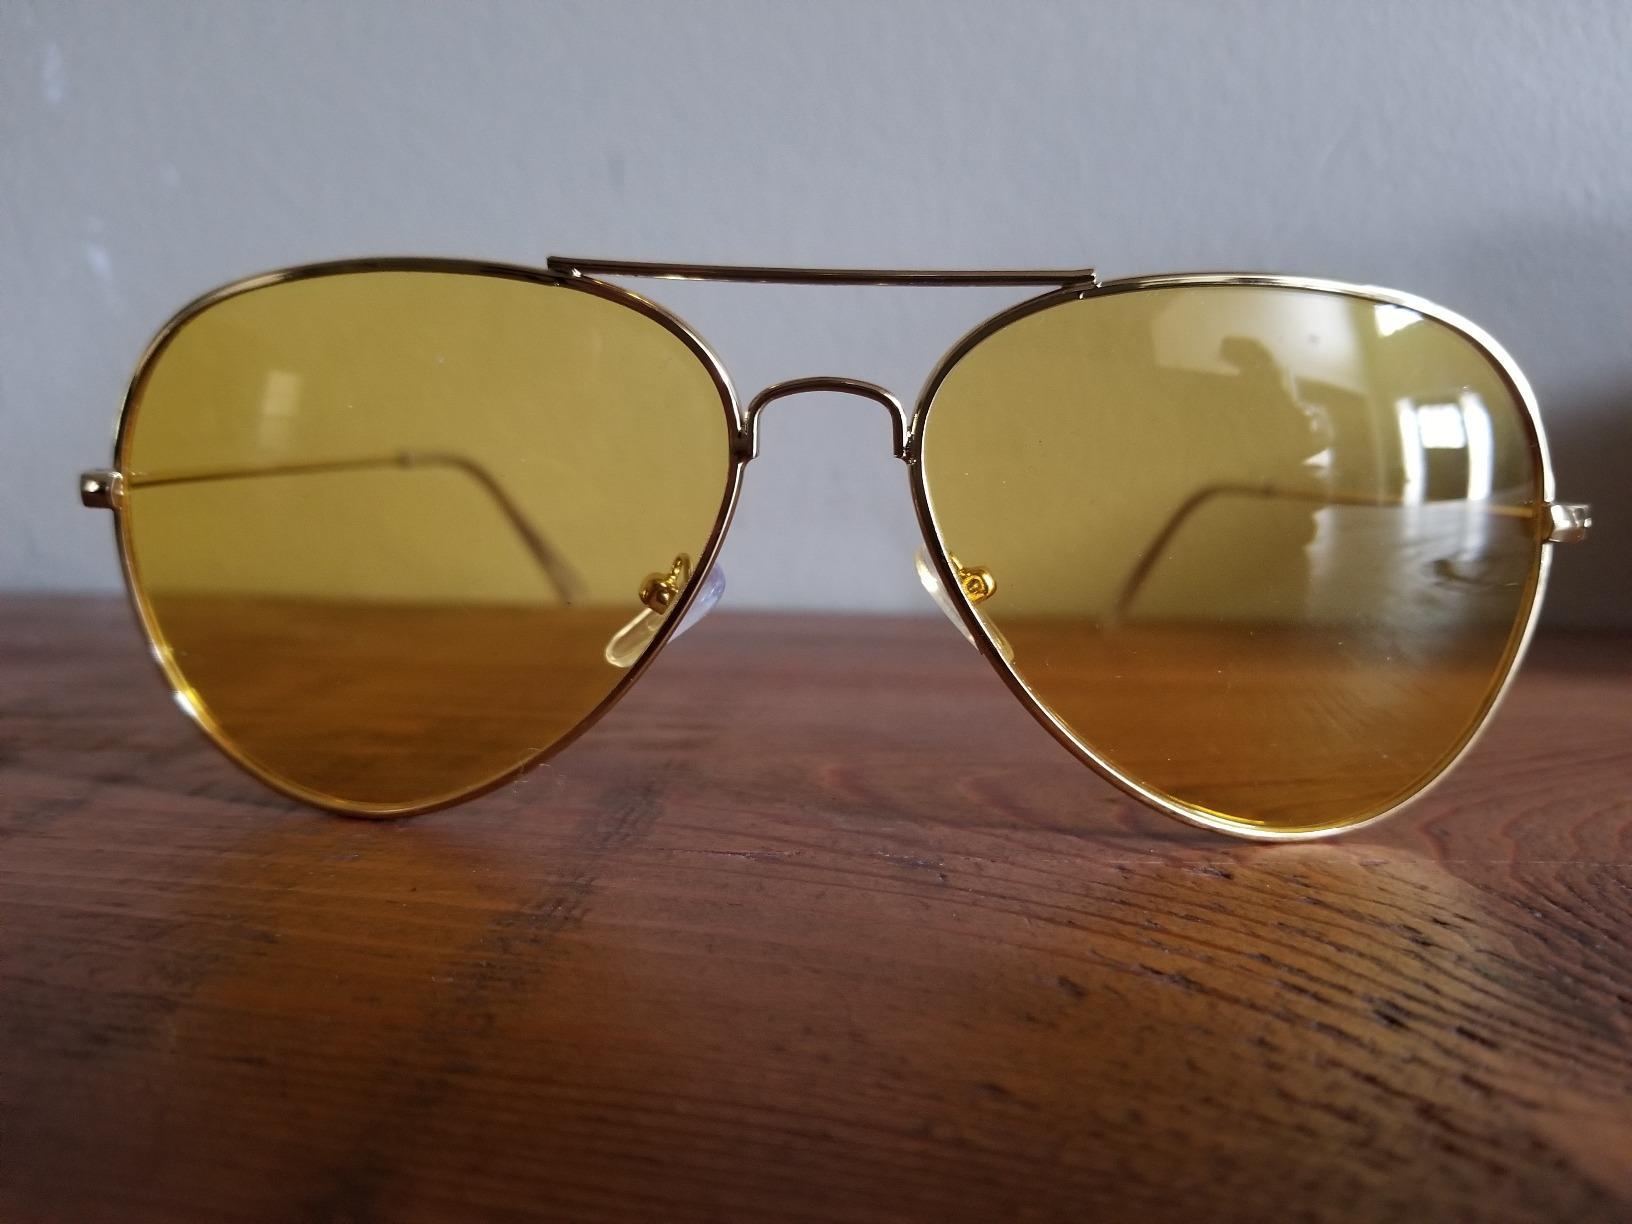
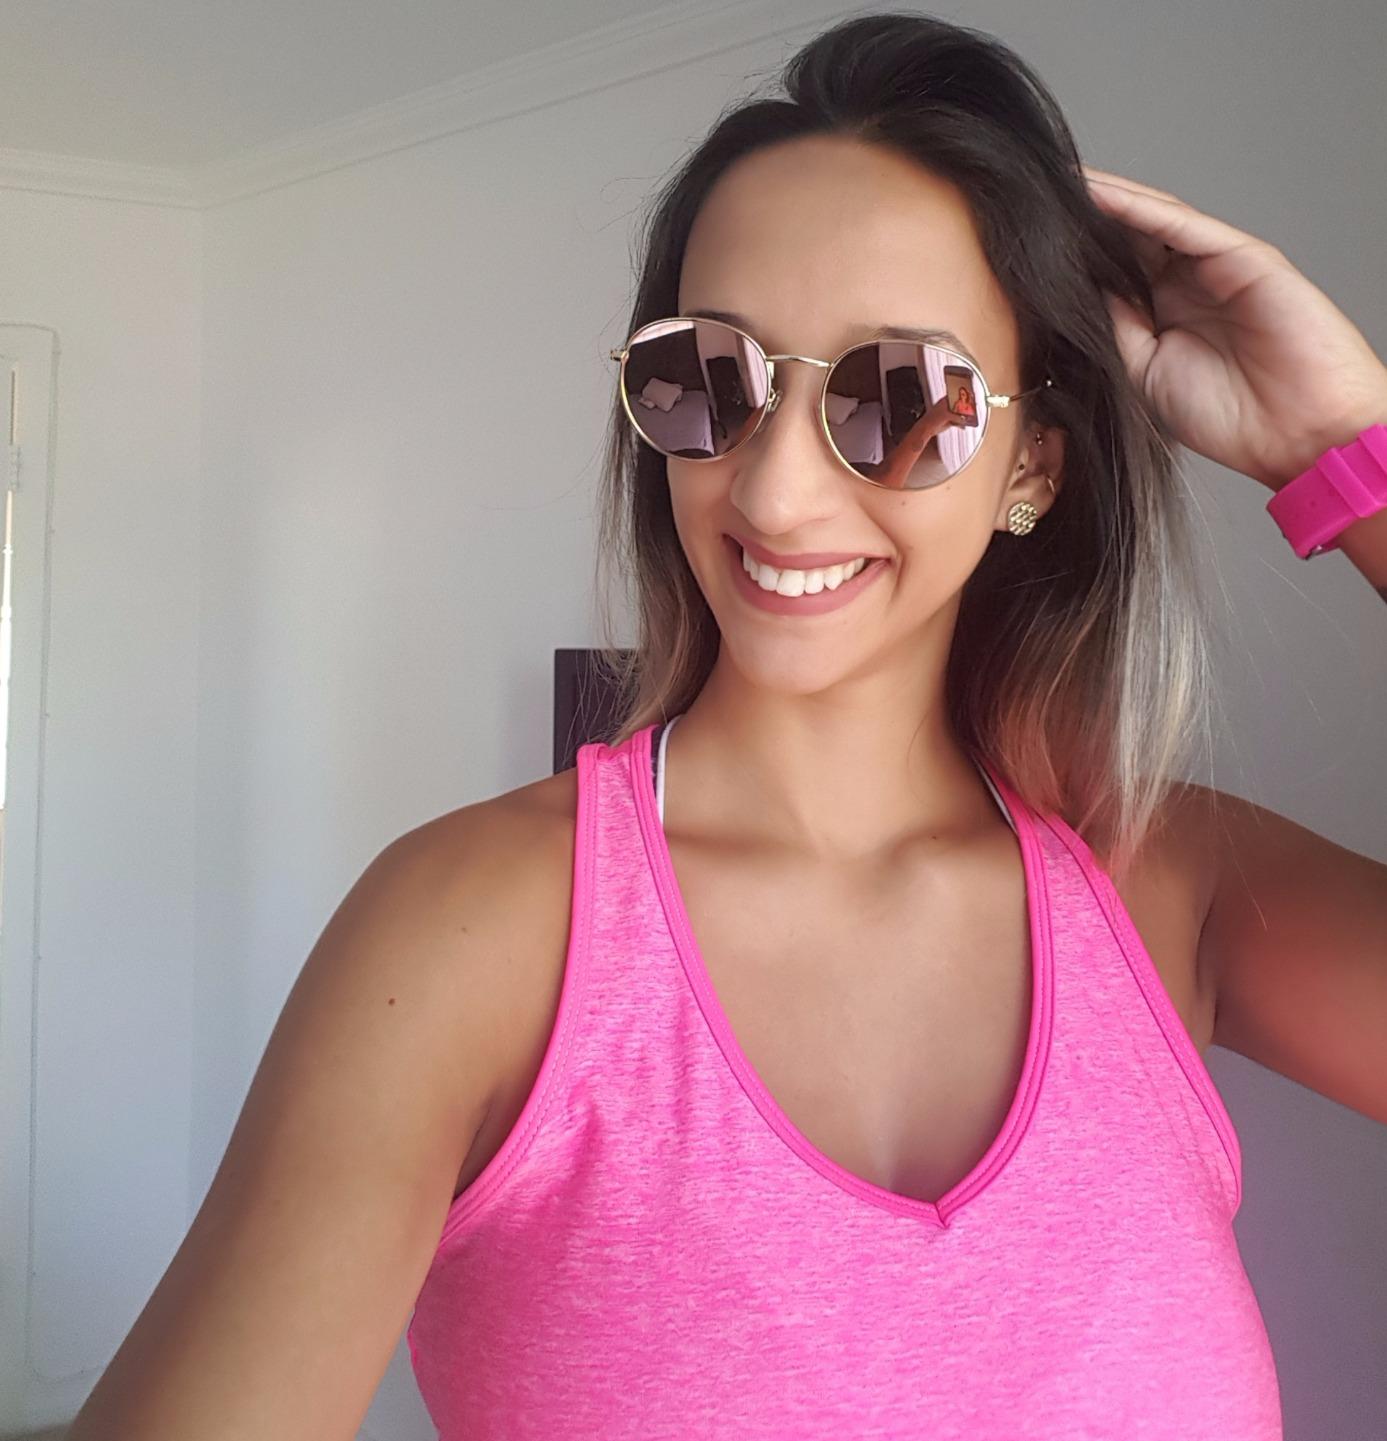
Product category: accessories_sunglasses
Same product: no